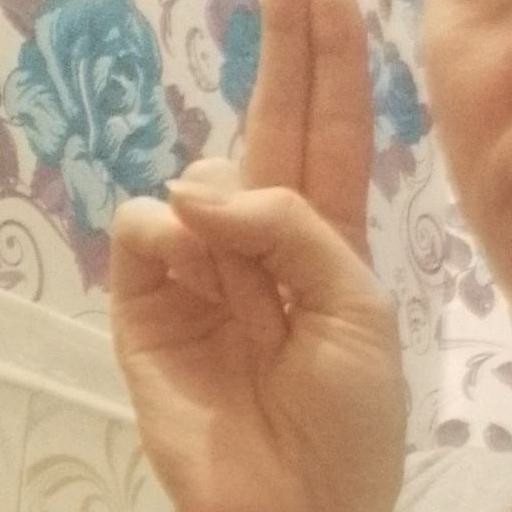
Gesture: two_up